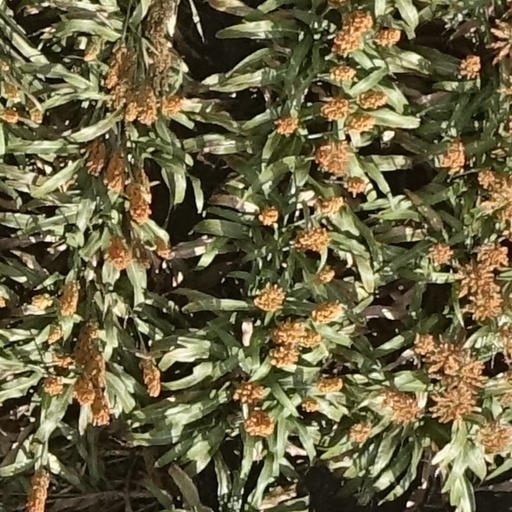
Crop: sorghum